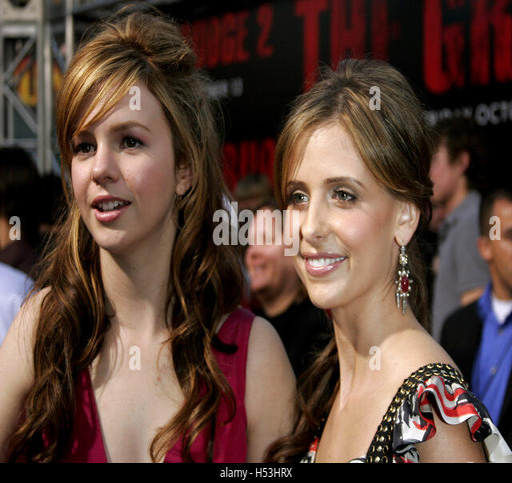
actors attend the world premiere